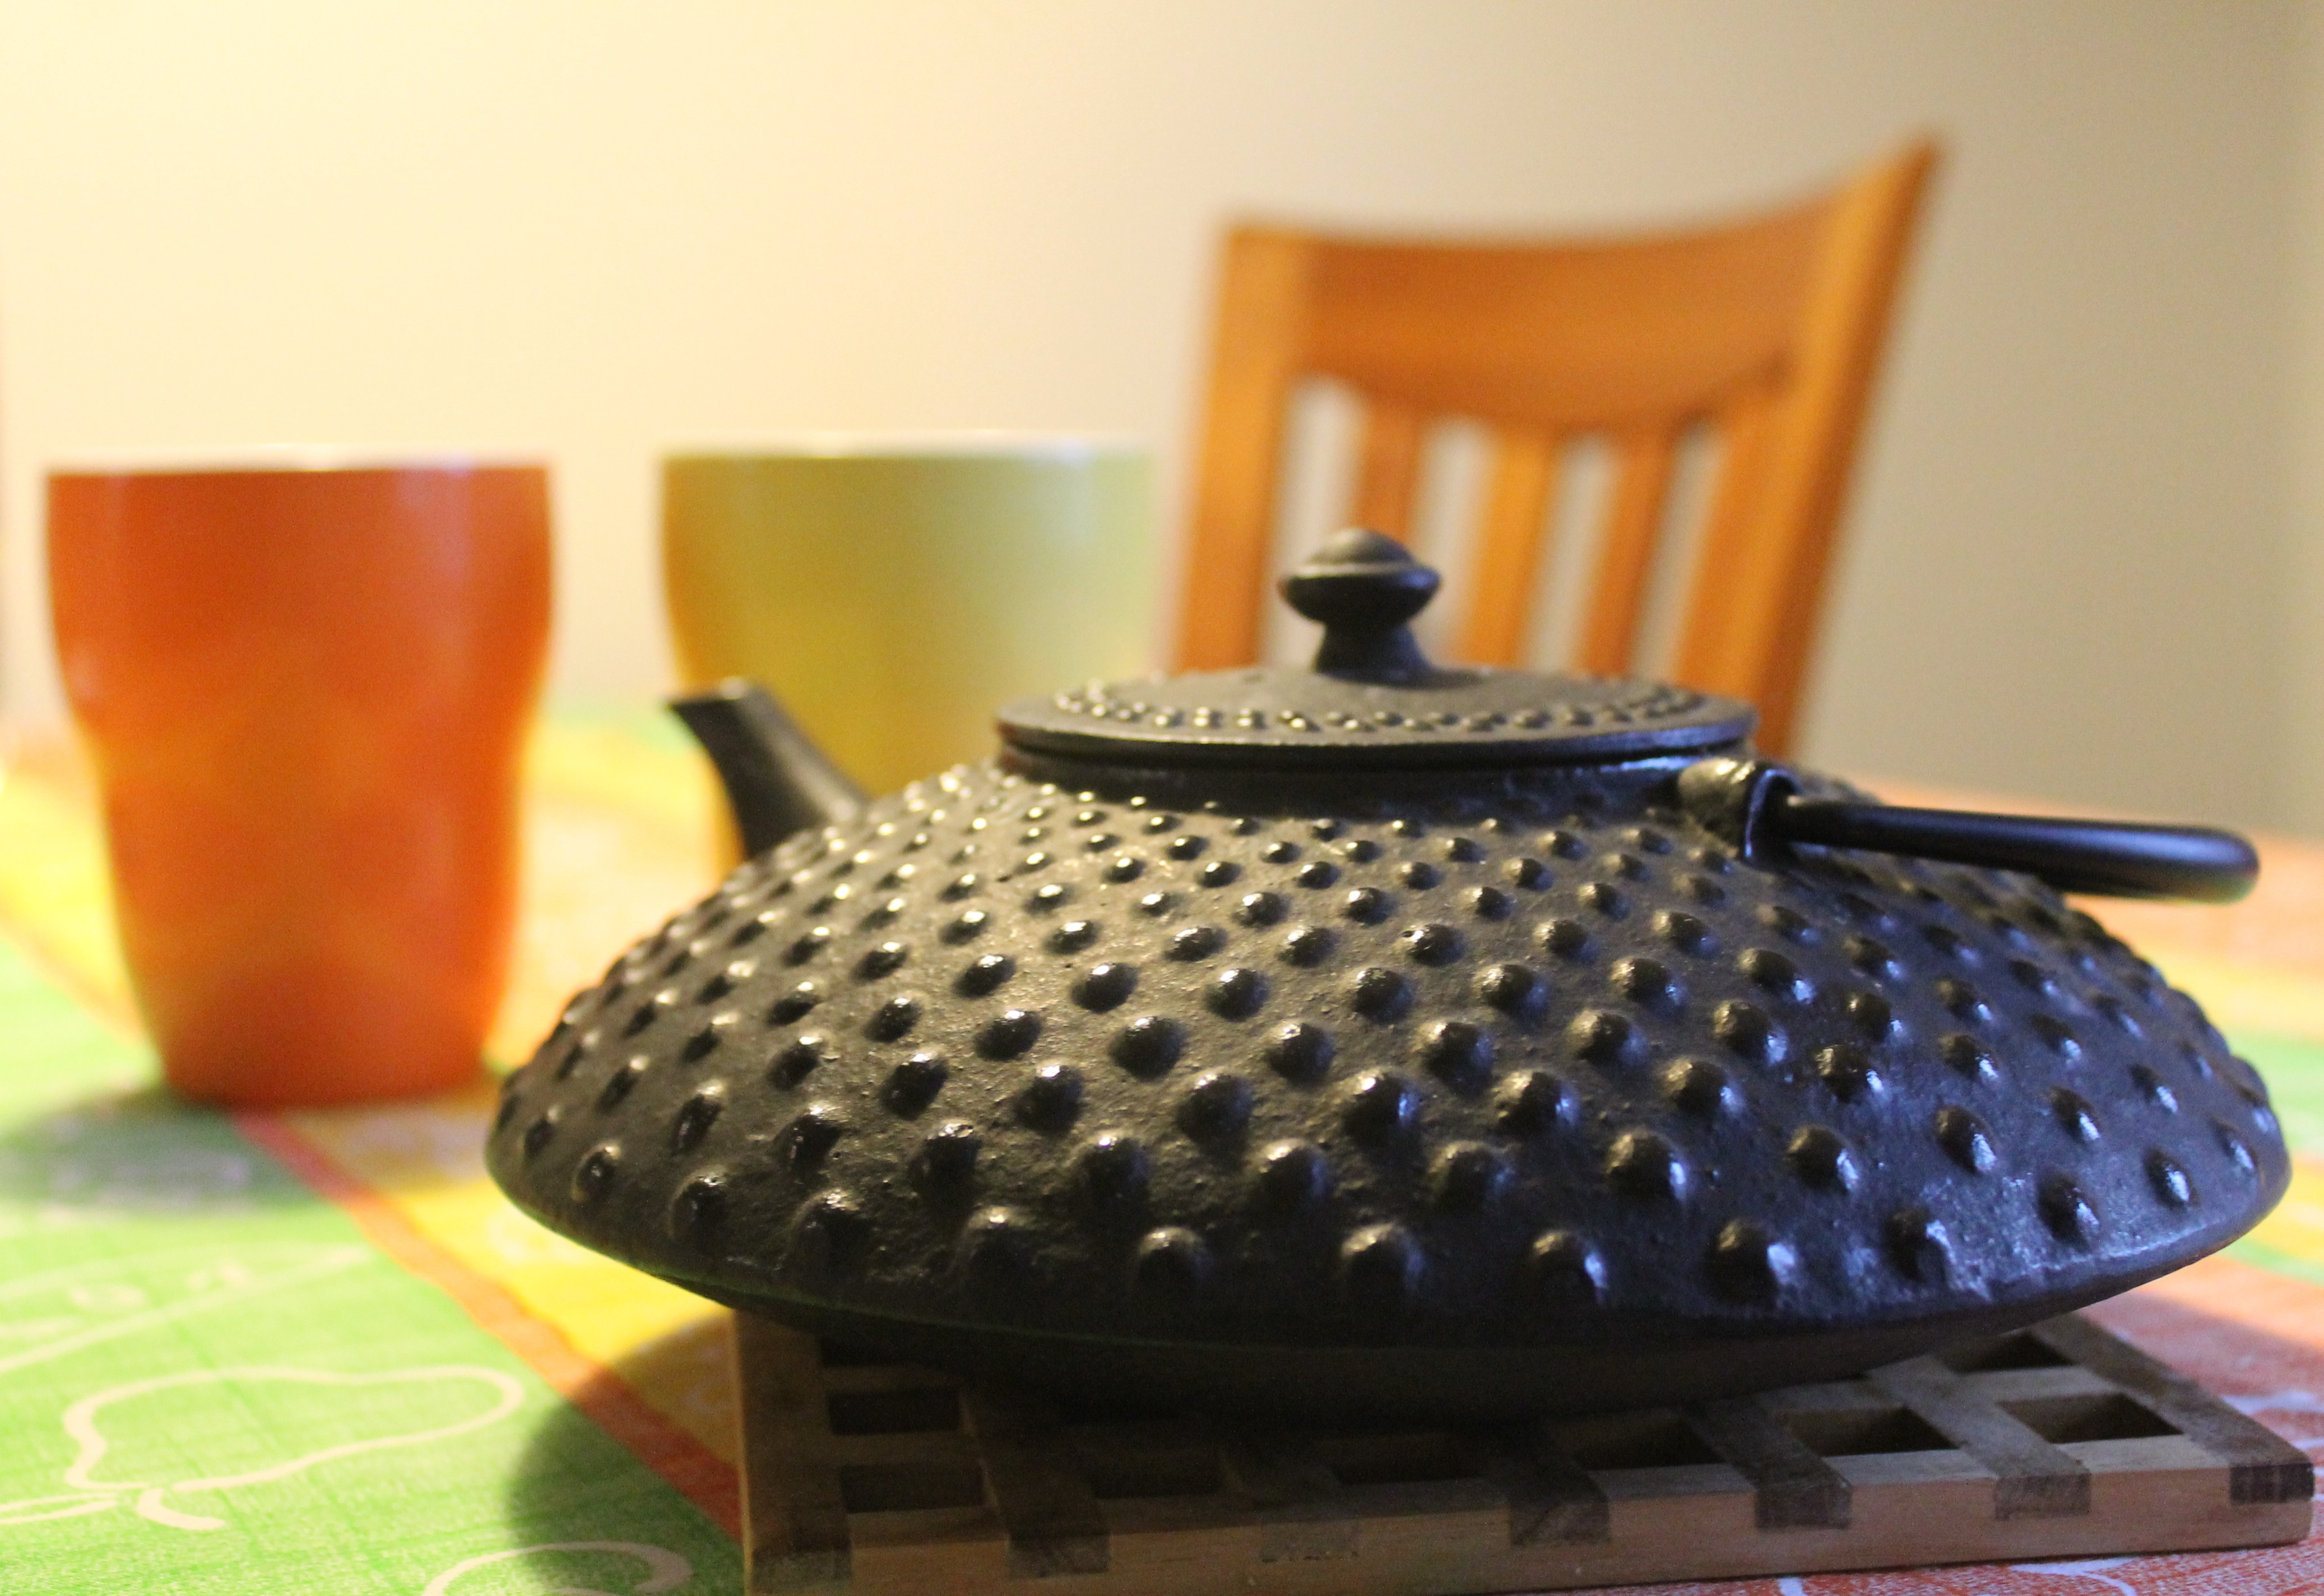
liquid, cafe, tea, teapot, pot, cup, chinese, herb, ceramic, kettle, kitchen, beverage, drink, set, breakfast, mug, teacup, product, art, hot, teabag, refreshment, culture, cast iron, china, service, traditional, mugs, brew, taste, herbal, infusion